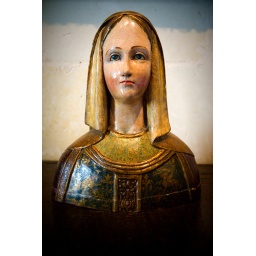
There were two of these little busts, sitting on antique tables in the Castle of Chenonceau. Lovely little things.